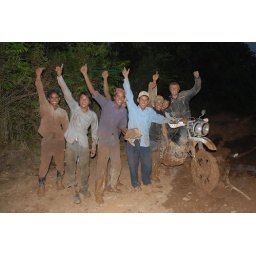
How cool are these guys jumping in to help drag my bike out of the mud.Photo by Jeremy Morahan